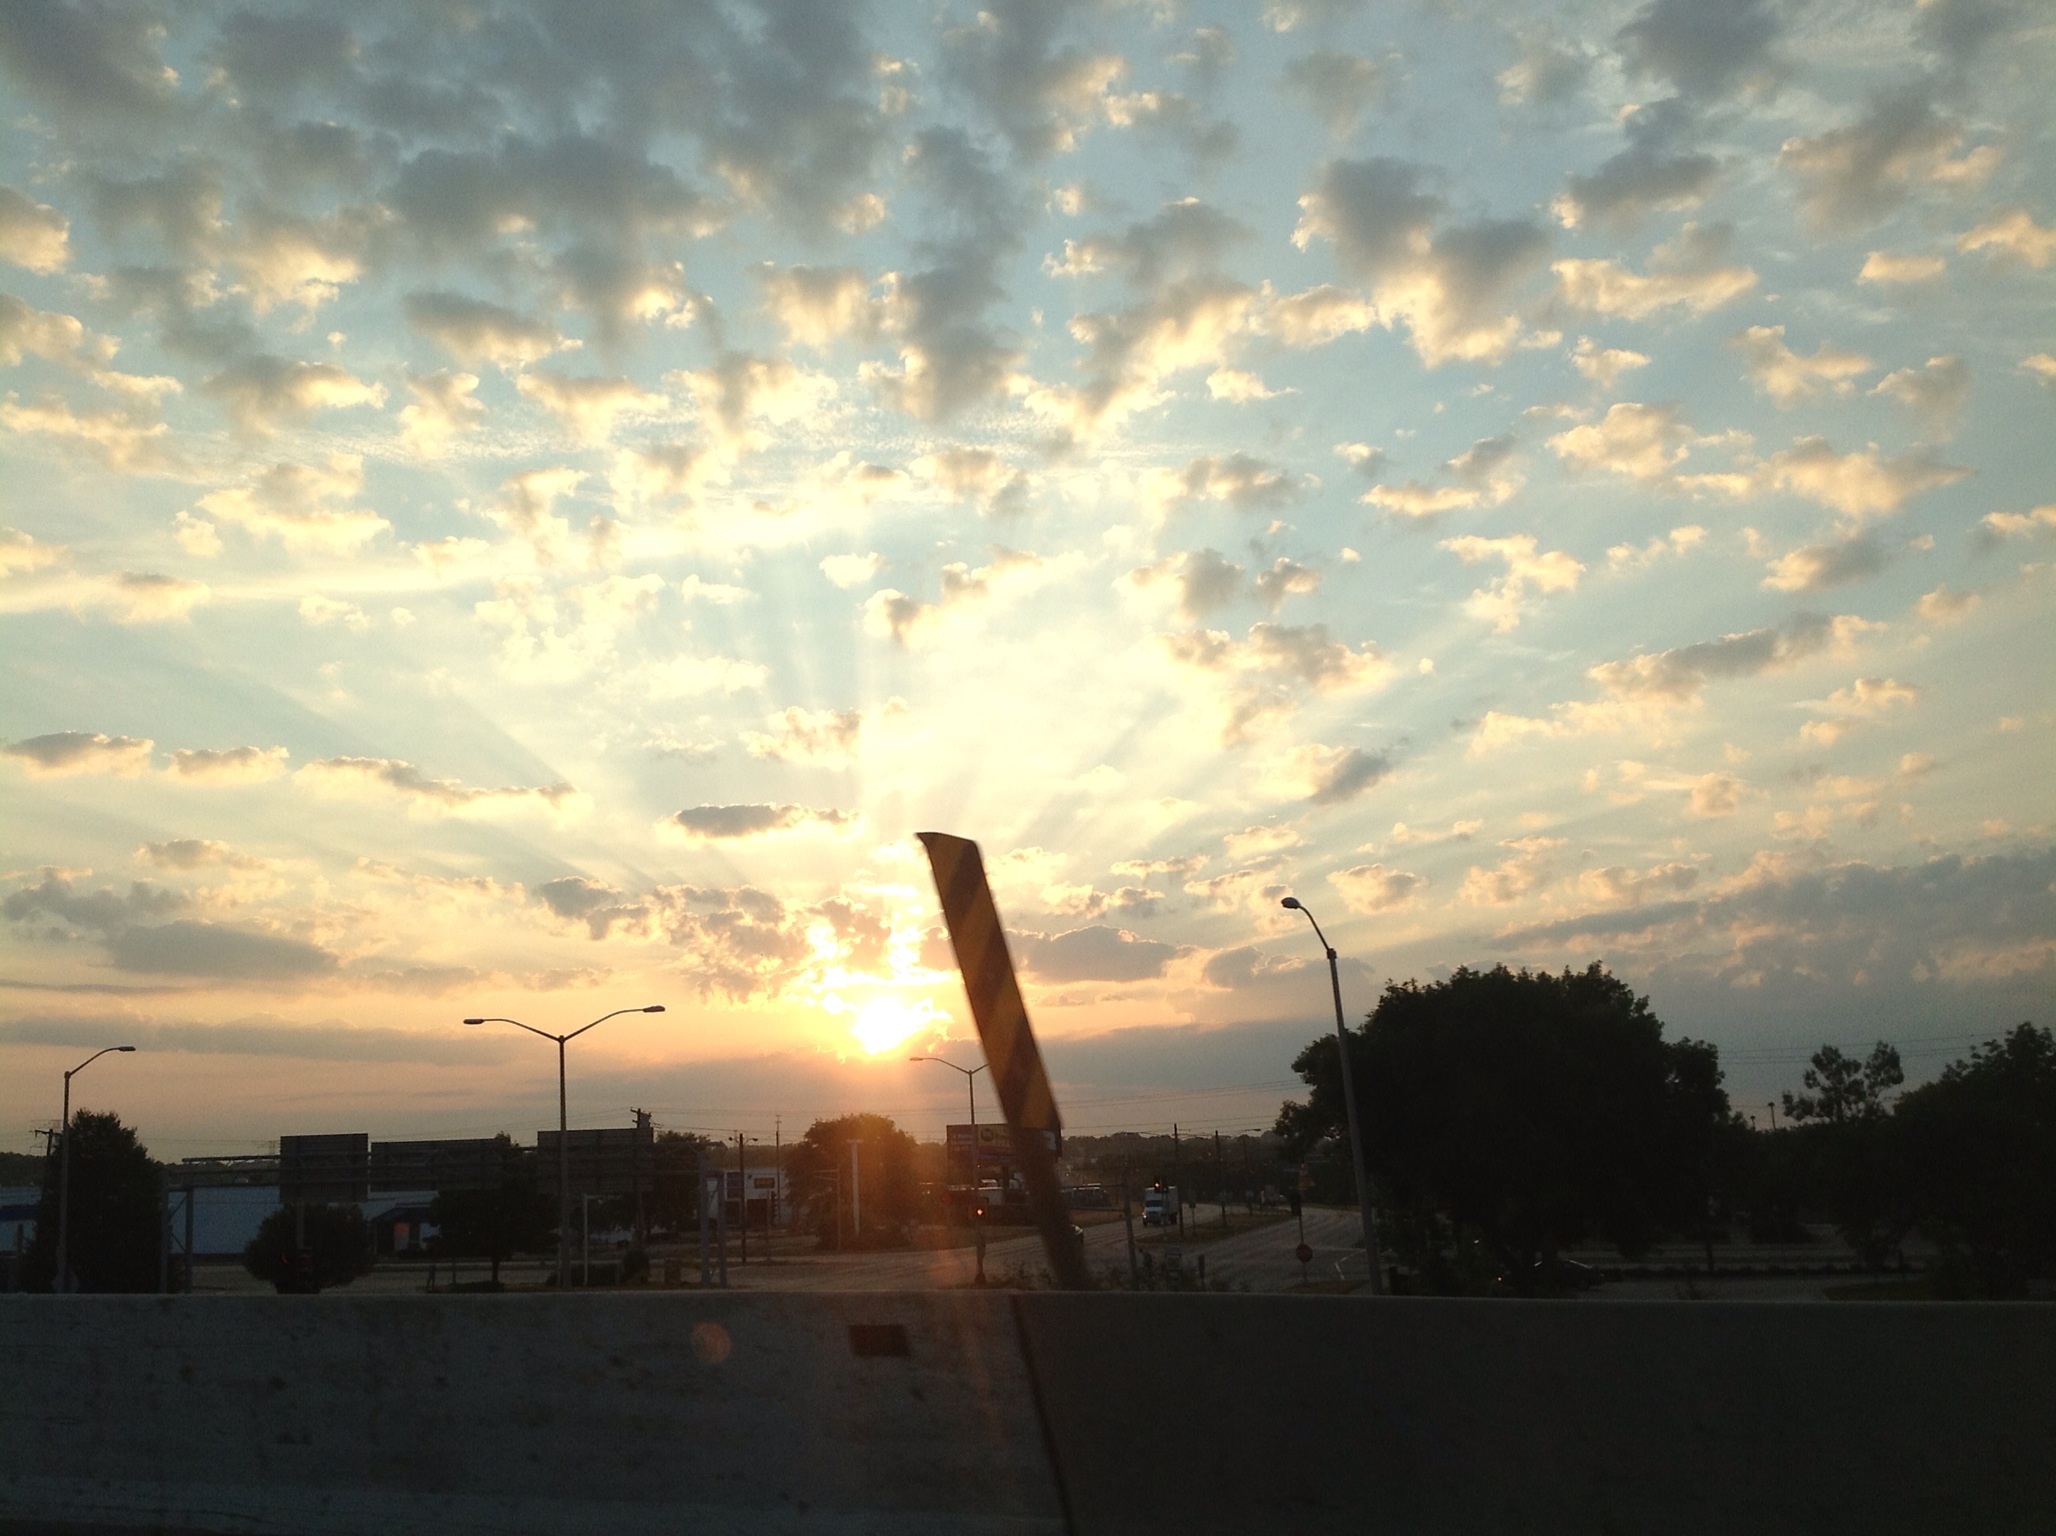
horizon, cloud, sky, sun, sunrise, sunset, sunlight, morning, dawn, atmosphere, dusk, evening, reflection, clouds, rays, afterglow, meteorological phenomenon